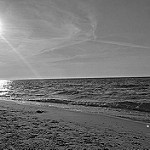
Label: B & W